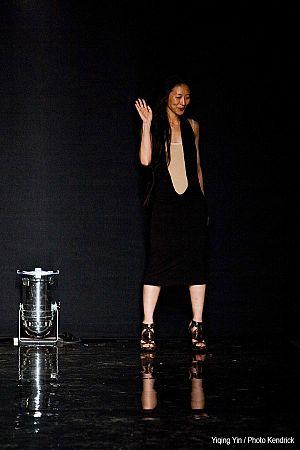
Yiqing Yin est une styliste française d'origine chinoise, « Membre invité » de la Chambre syndicale de la haute couture depuis janvier 2012 et a reçu l'appellation Haute couture le 16 décembre 2015.